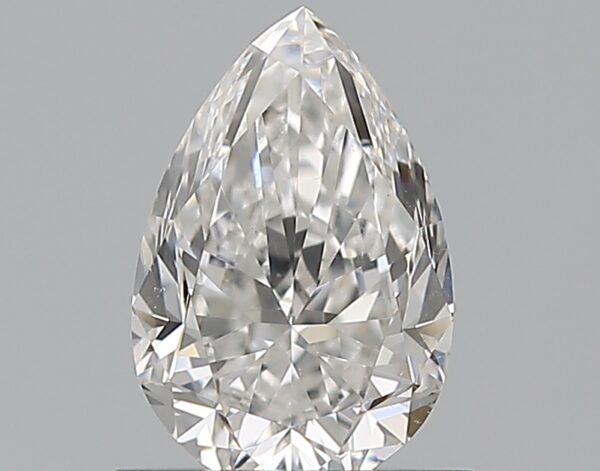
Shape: pear
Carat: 0.9
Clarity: VS2
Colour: F
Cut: VG
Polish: EX
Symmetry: EX
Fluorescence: F
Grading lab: GIA
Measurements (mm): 7.8 x 5.17 x 3.38